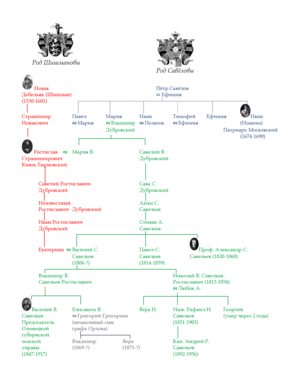
Rostislav Stratzimirović fait partie de la noblesse bulgare du XVIIᵉ siècle. Prince de Tarnovo et descendant de la dynastie médiévale Bulgare Šišman.